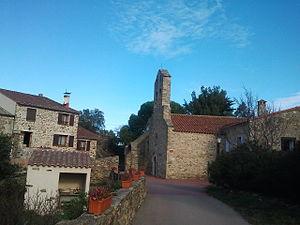
La place Ponç de Capmany à La Cluse Haute
Les Cluses est une commune française située dans le département des Pyrénées-Orientales, en région Occitanie.